Gil Cohen (artist)

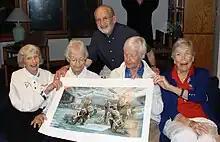
Cohen sharing painting of five Women's Airforce Service Pilots (WASPs) with four WASP alumnae.

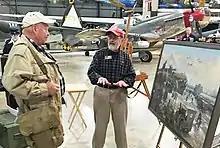
Cohen discussing his work at the National Museum of the United States Air Force.

Cohen's artistic career spanned more than six decades of producing images for men's magazines, movie posters, books, government agencies, and later producing carefully researched fine-art oil paintings of aviation and war-related subjects. He also assumed both teaching and administrative duties in his field of illustration. He is an Artist Fellow of the American Society of Aviation Artists.